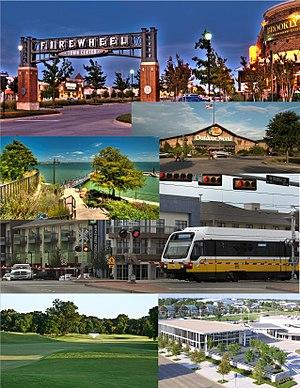
Garland est une ville américaine située au Texas, presque entièrement dans le comté de Dallas. Une petite partie est incluse dans les comtés de Collin et Rockwall. Elle compte 226 876 habitants lors du recensement des États-Unis de 2010, ce qui en fait la 12ᵉ ville de l’État.